Fernando Reinares

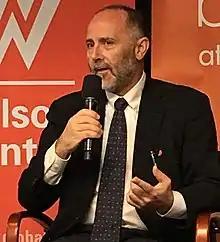

Fernando Reinares (born 1960 in Logroño) is a specialist in terrorism, especially the process of radicalization. Currently, he is Professor of Political Science and Security Studies at Universidad Rey Juan Carlos in Madrid, Spain.